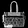
Label: Bag